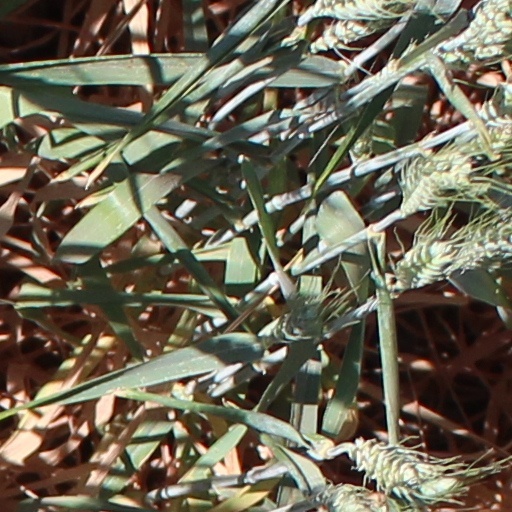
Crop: wheat